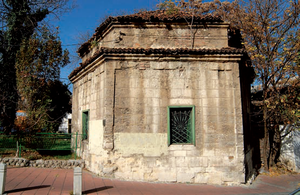
Le quartier du lycée de Dositej, est un quartier de Belgrade, la capitale de la Serbie. Il est situé dans la municipalité de Stari grad. En raison de sa valeur architecturale, notamment des constructions datant des XVIIIᵉ et XIXᵉ siècles, l'ensemble est inscrit sur la liste des entités spatiales historico-culturelles d'importance exceptionnelle de la République de Serbie et sur la liste des biens culturels de la Ville de Belgrade.